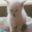
Label: cat